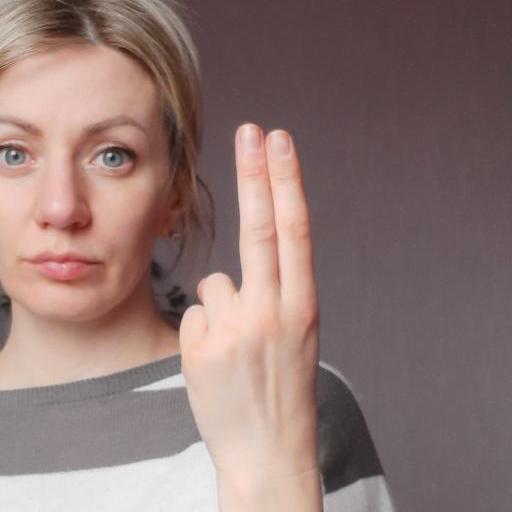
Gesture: two_up_inverted